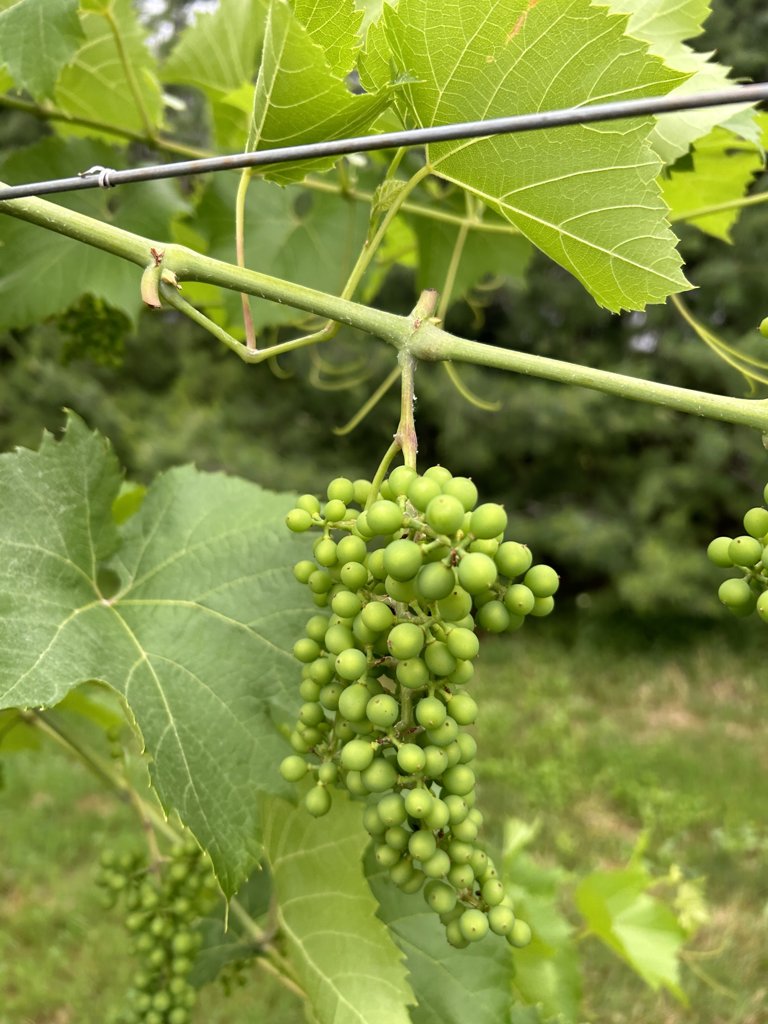
Berries visible: 181
Grape clusters: 3